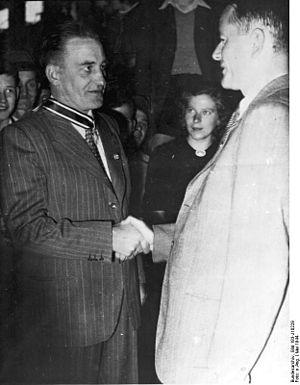
Le terme allemand Wehrwirtschaftsführer désignait sous le régime national-socialiste du Troisième Reich les industriels producteurs d’armements essentiels pour la défense.